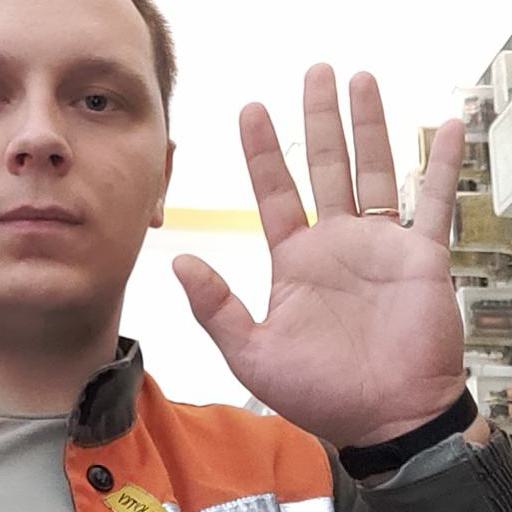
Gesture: palm